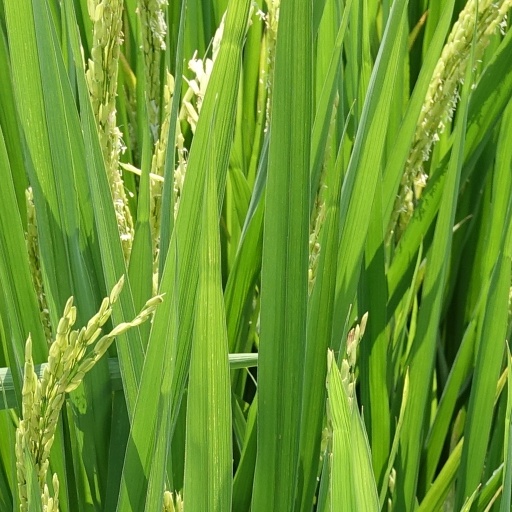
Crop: rice